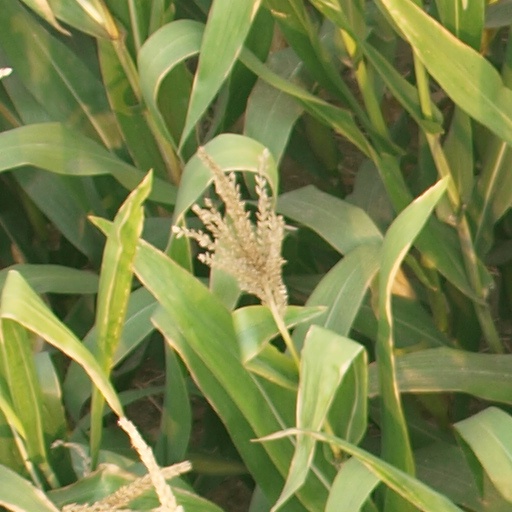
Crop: maize; corn